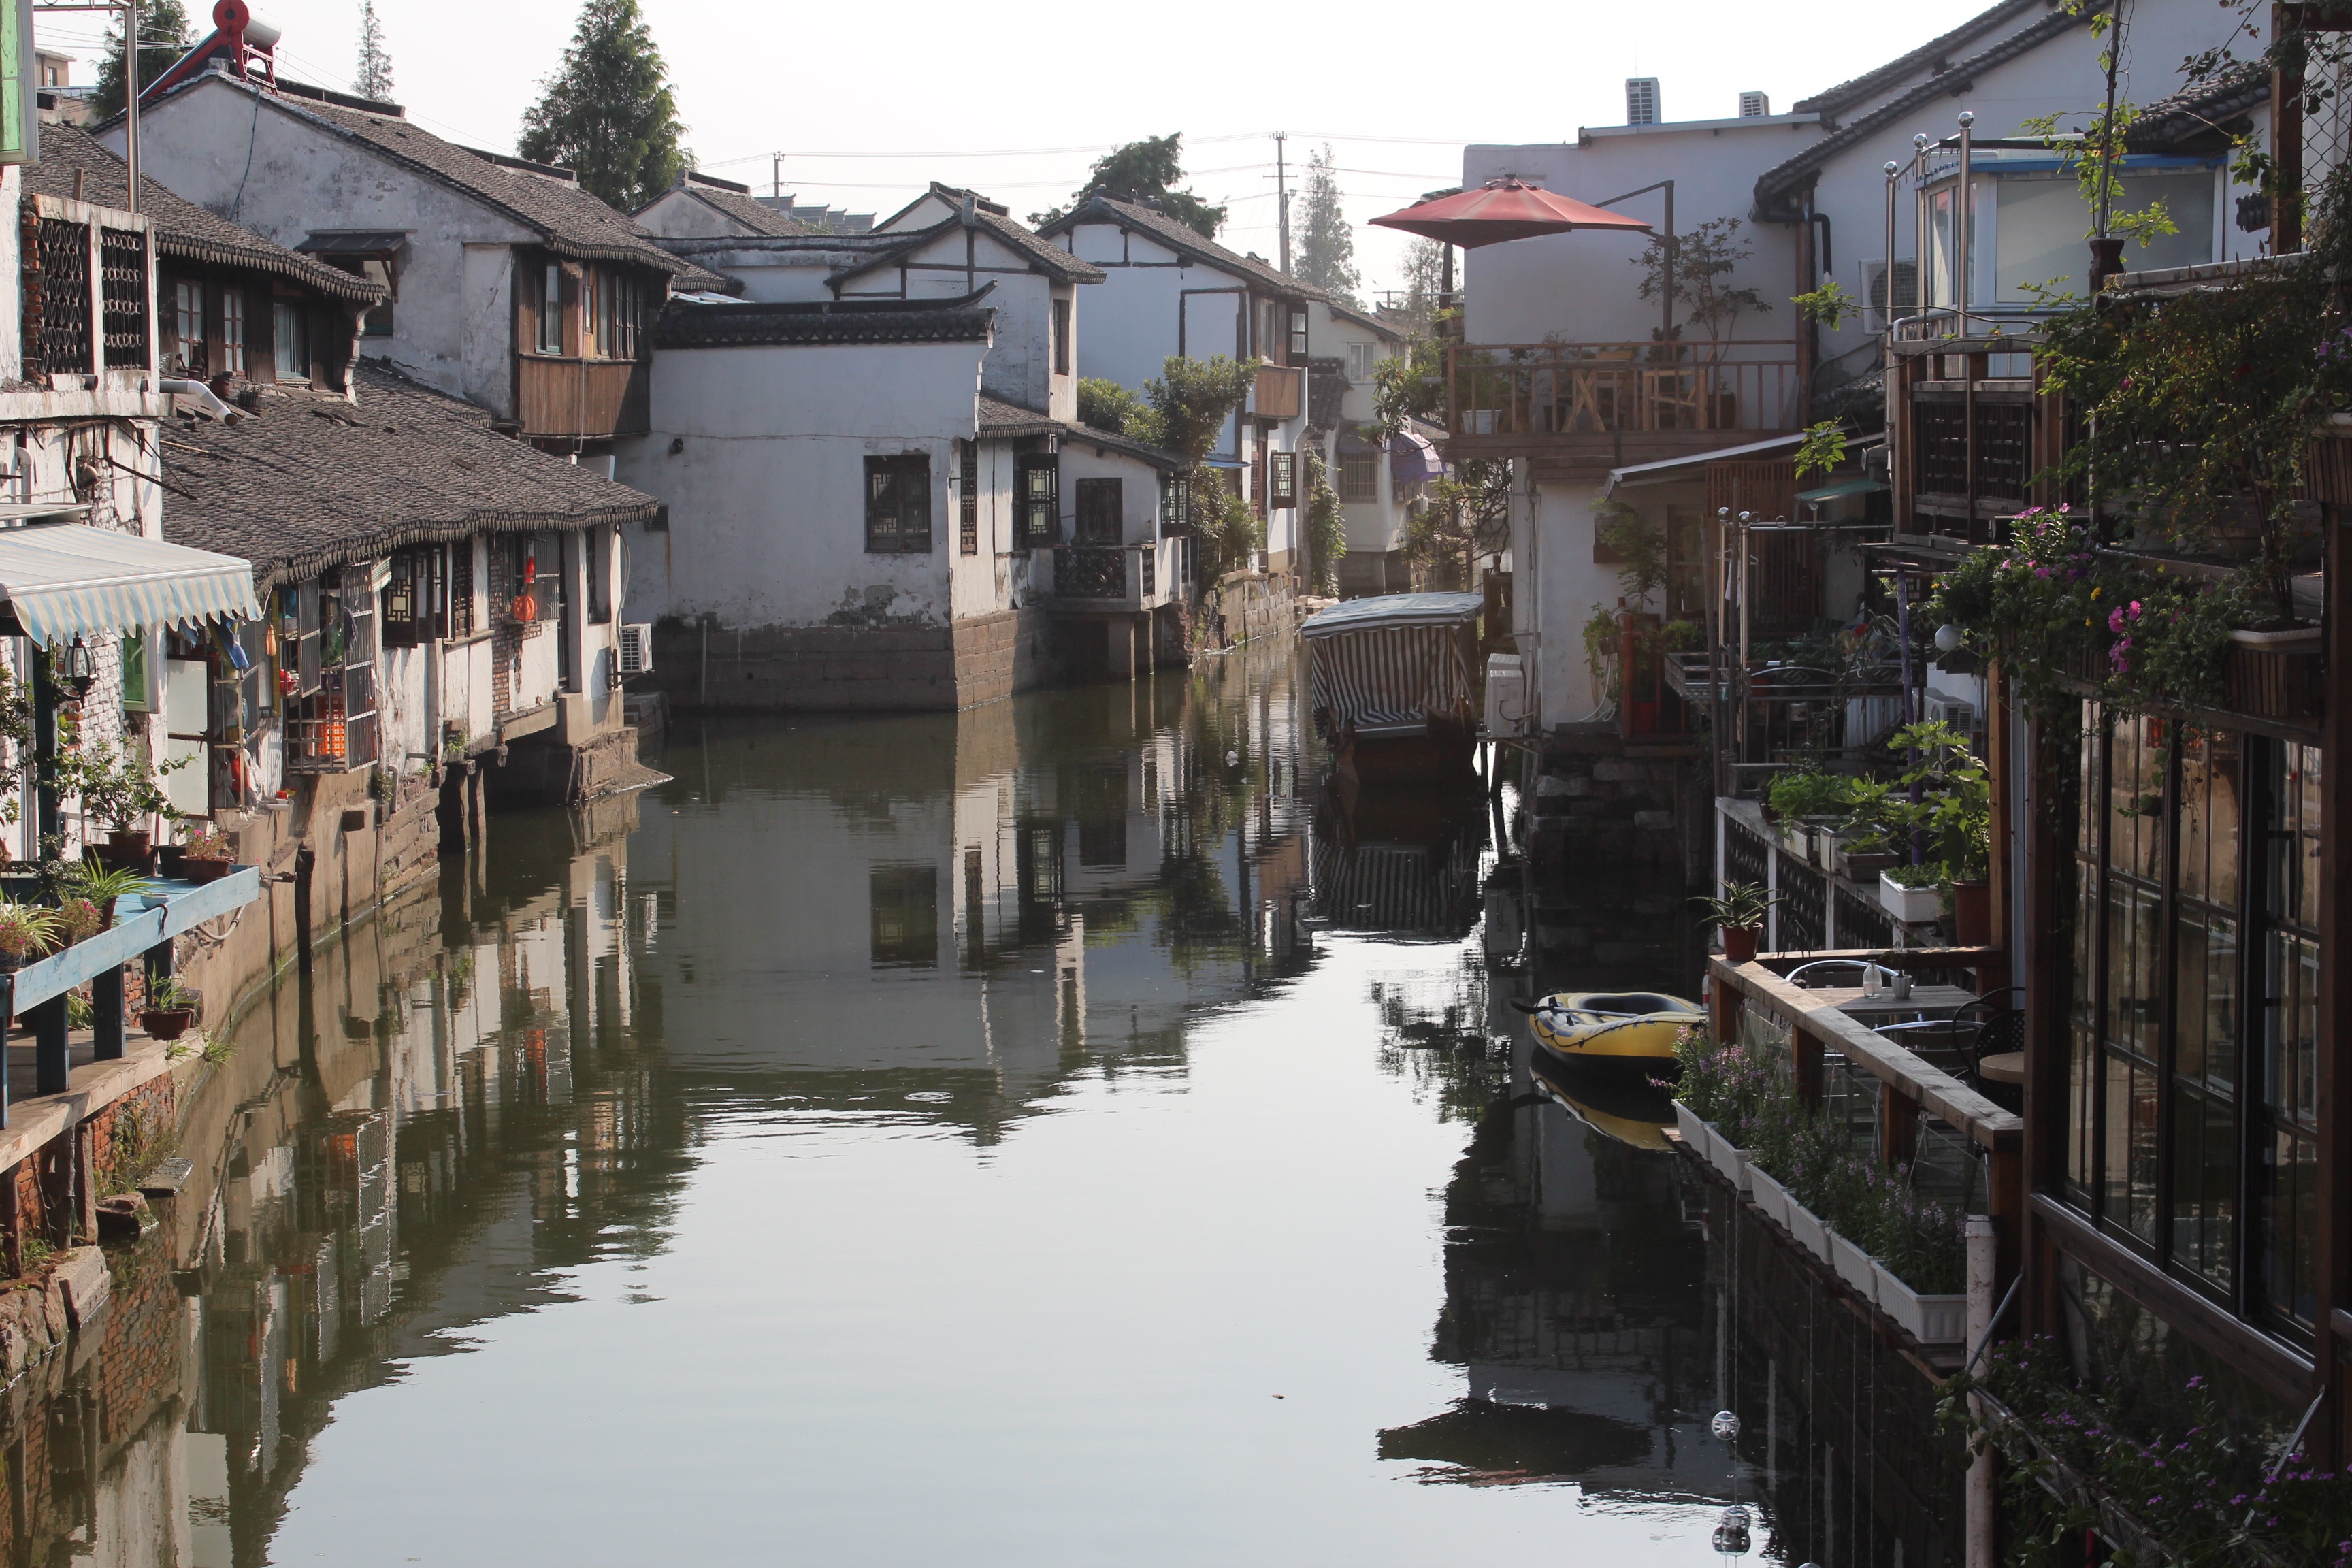
water, town, river, canal, village, waterway, body of water, zhujiajiao, neighbourhood, landform, the ancient town, geographical feature, waterfront houses